Count Basie Center for the Arts

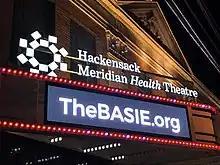
The theater's marquee in 2018

Edward Franklin Albee II opened the Carlton Theater on November 11, 1926 as one of a series of Keith-Albee-Orpheum vaudeville theaters.